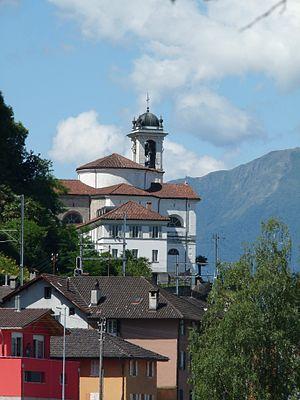
Cette liste présente les biens culturels d'importance nationale dans le canton du Tessin. Cette liste correspond à l'édition 2009 de l'Inventaire Suisse des biens culturels d'importance nationale pour le canton du Tessin. Il est trié par commune et inclus : 150 bâtiments séparés, 26 collections et 35 sites archéologiques.